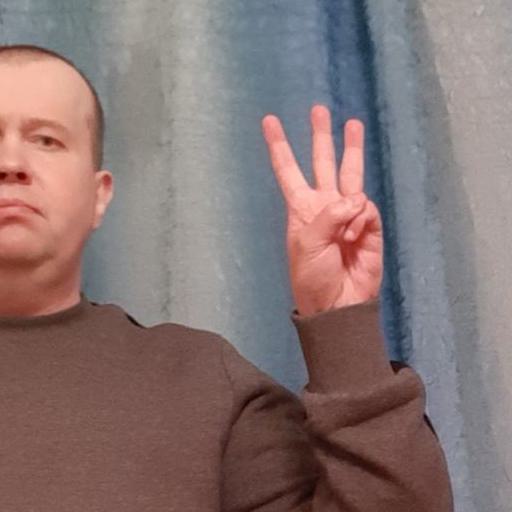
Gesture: three